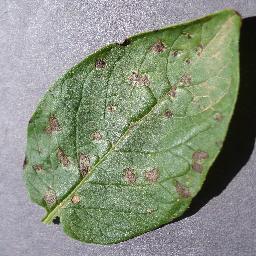
Label: Potato___Early_blight